List of Game of Thrones characters

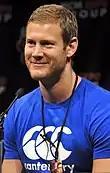
Tom Hopper

A young Bloodrider favored by and sworn to Khal Drogo and later Daenerys Targaryen. Deep into the Red Waste while facing starvation Daenerys sends Rakharo, Aggo, and Kovarro to scout in three different directions, using the last remaining horses. Later Rakharo's horse comes back with his head. It is assumed that Rakharo is killed by some other Khal. Irri fears that without his head, Rakharo's soul will become lost and will not find its way to the Night Lands.